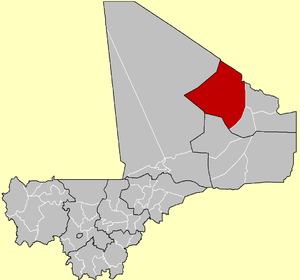
Le cercle de Tessalit est une collectivité territoriale du Mali dans la région de Kidal.